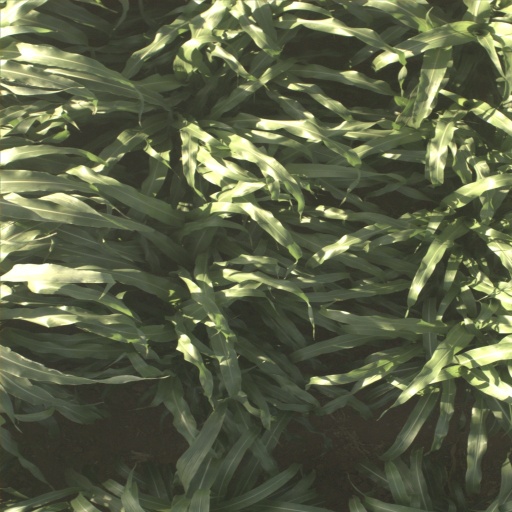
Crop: sorghum